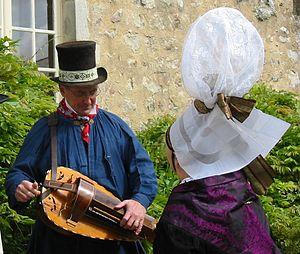
En France, on nomme costume traditionnel ou costume régional l'ensemble des vêtements portés dans les différentes provinces ou régions françaises.